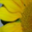
Label: sunflower